Silk Stockings (1957 film)

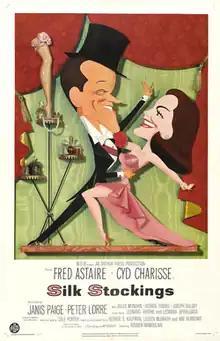
Theatrical release poster

Silk Stockings is a 1957 American musical romantic comedy film directed by Rouben Mamoulian and starring Fred Astaire and Cyd Charisse. It is based on the 1955 stage musical of the same name, which had been adapted from the film "Ninotchka" (1939).